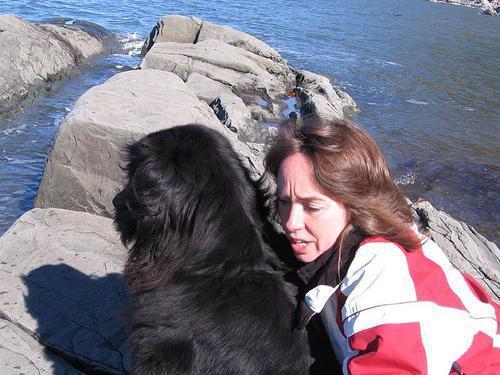
Newfoundland